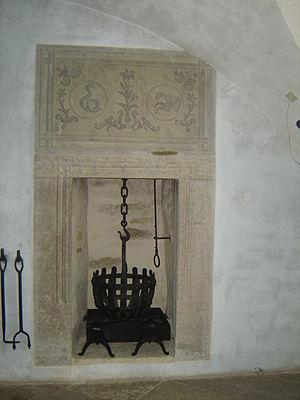
Le manoir de Purtse est un château construit à l'époque de la Livonie, l'un des plus anciens châteaux seigneuriaux de l'Estonie actuelle. Il se trouve au nord-est du pays, à Lüganuse à 20 kilomètres de la ville de Kohtla-Järve, dans la région du Virumaa oriental.